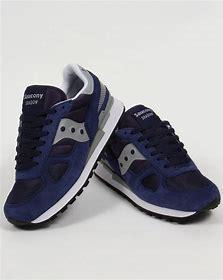
Brand: Saucony
Model: Shadow Original